Shankill Butchers

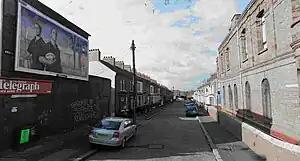
The Shankill Butchers' last victim was killed off Brookmount Street (pictured), where Lenny Murphy owned a house

Early on Friday 22 October, UDR soldier Thomas Cochrane was kidnapped by the IRA. The next evening, although he had been warned by the UVF Brigade Staff against abducting anyone, Murphy decided to kidnap a Catholic, ostensibly to demand Cochrane's release in exchange for the Catholic hostage. He hijacked a black taxi, which one of his men drove to the Falls Road. Joseph Donegan, a middle-aged Catholic on his way home, hailed the vehicle and got in. Murphy immediately attacked the man as the taxi was driven back to the safety of the Shankill area. At a house owned by Murphy in Brookmount Street, Donegan was tortured sadistically by Murphy, who according to Dillon, pulled out all but three of his teeth with pliers. Murphy's associate, Tommy Stewart, battered Donegan to death with a shovel. "Mr. A" was party to these events. Murphy telephoned a prominent Catholic politician, Cormac Boomer, to demand that Cochrane be set free. Murphy ordered that Donegan's body be removed from his house, but the plan was disturbed by passers-by and the victim had to be dumped in an entry behind the house. After discovery of the body on the morning of Monday 25 October, Murphy and two others were arrested; but without evidence that Murphy had been party to this crime, it was not possible to charge him. Cochrane's body was found a week later.